Monica Bellucci

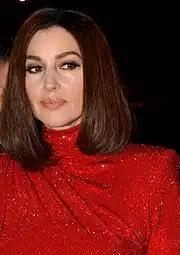
Bellucci in 2018

In 2014, Bellucci appeared in Alice Rohrwacher's "The Wonders" as Milly Catena, host of a televised contest. In the film, which combines autobiographical aspects with fiction, Bellucci's character is depicted as a Pagan priestess wearing elaborate clothes and surrounded with ancient figures. "The Wonders" was critically acclaimed and won the Grand Prix Award at the 2014 Cannes Film Festival. In 2015, Bellucci starred as Sophie Bernard in the Canadian drama film "Ville-Marie", which was directed by Guy Édoin. The film traces the journey of Bernard, a European actress visiting Montreal for a film shoot and trying to reconcile with her son. Bellucci stated Édoin had offered her "one of the most beautiful roles" of her career and described a stimulating fear of embodying Bernard's character that emotionally affected her. The film garnered generally positive reviews and Bellucci's performance was unanimously praised. For her portrayal of Bernard, Bellucci received the Best Actress Award from the Dublin Film Critics' Circle at Dublin International Film Festival.